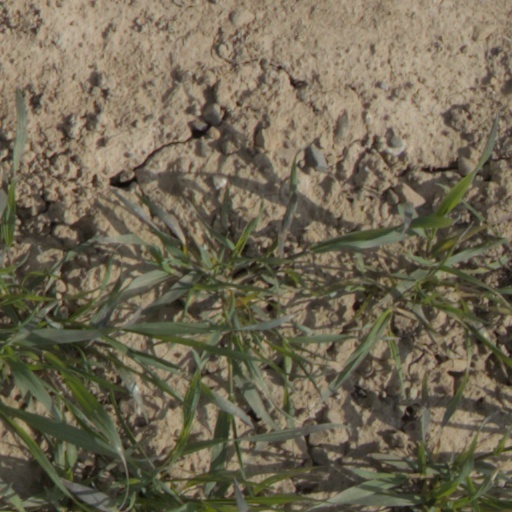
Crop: wheat